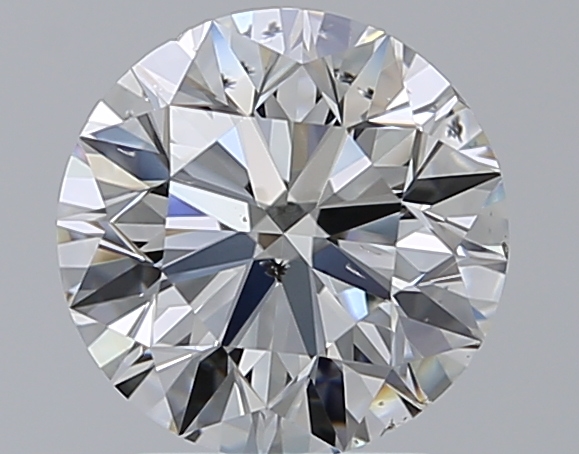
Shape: round
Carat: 2
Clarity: SI1
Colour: G
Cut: EX
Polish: EX
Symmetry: EX
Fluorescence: M
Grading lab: GIA
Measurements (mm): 7.95 x 8.01 x 5.04